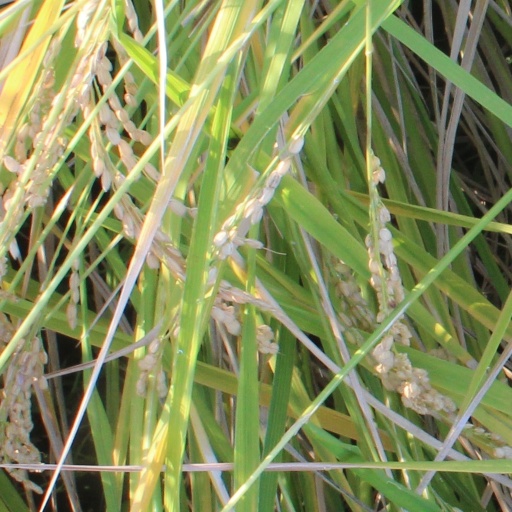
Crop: rice